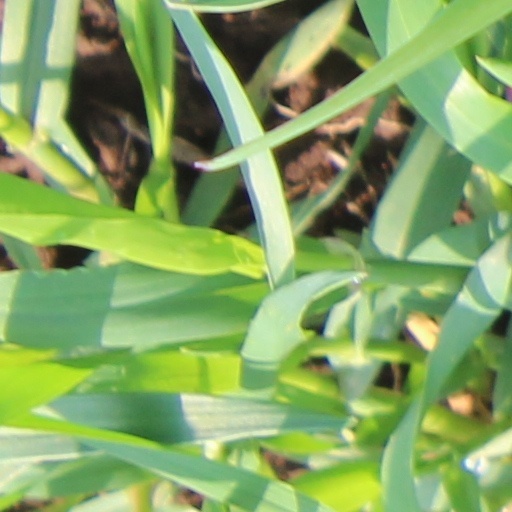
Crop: wheat